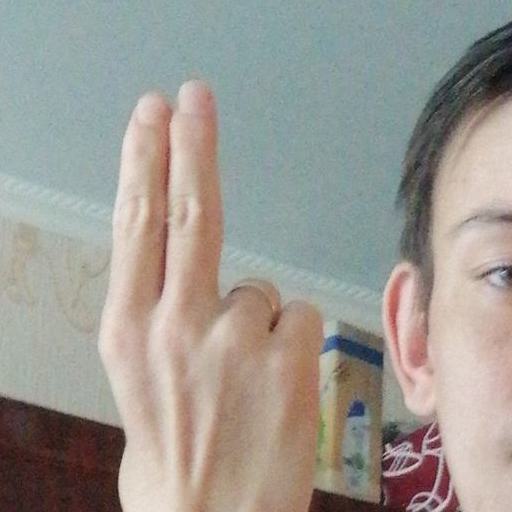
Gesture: two_up_inverted